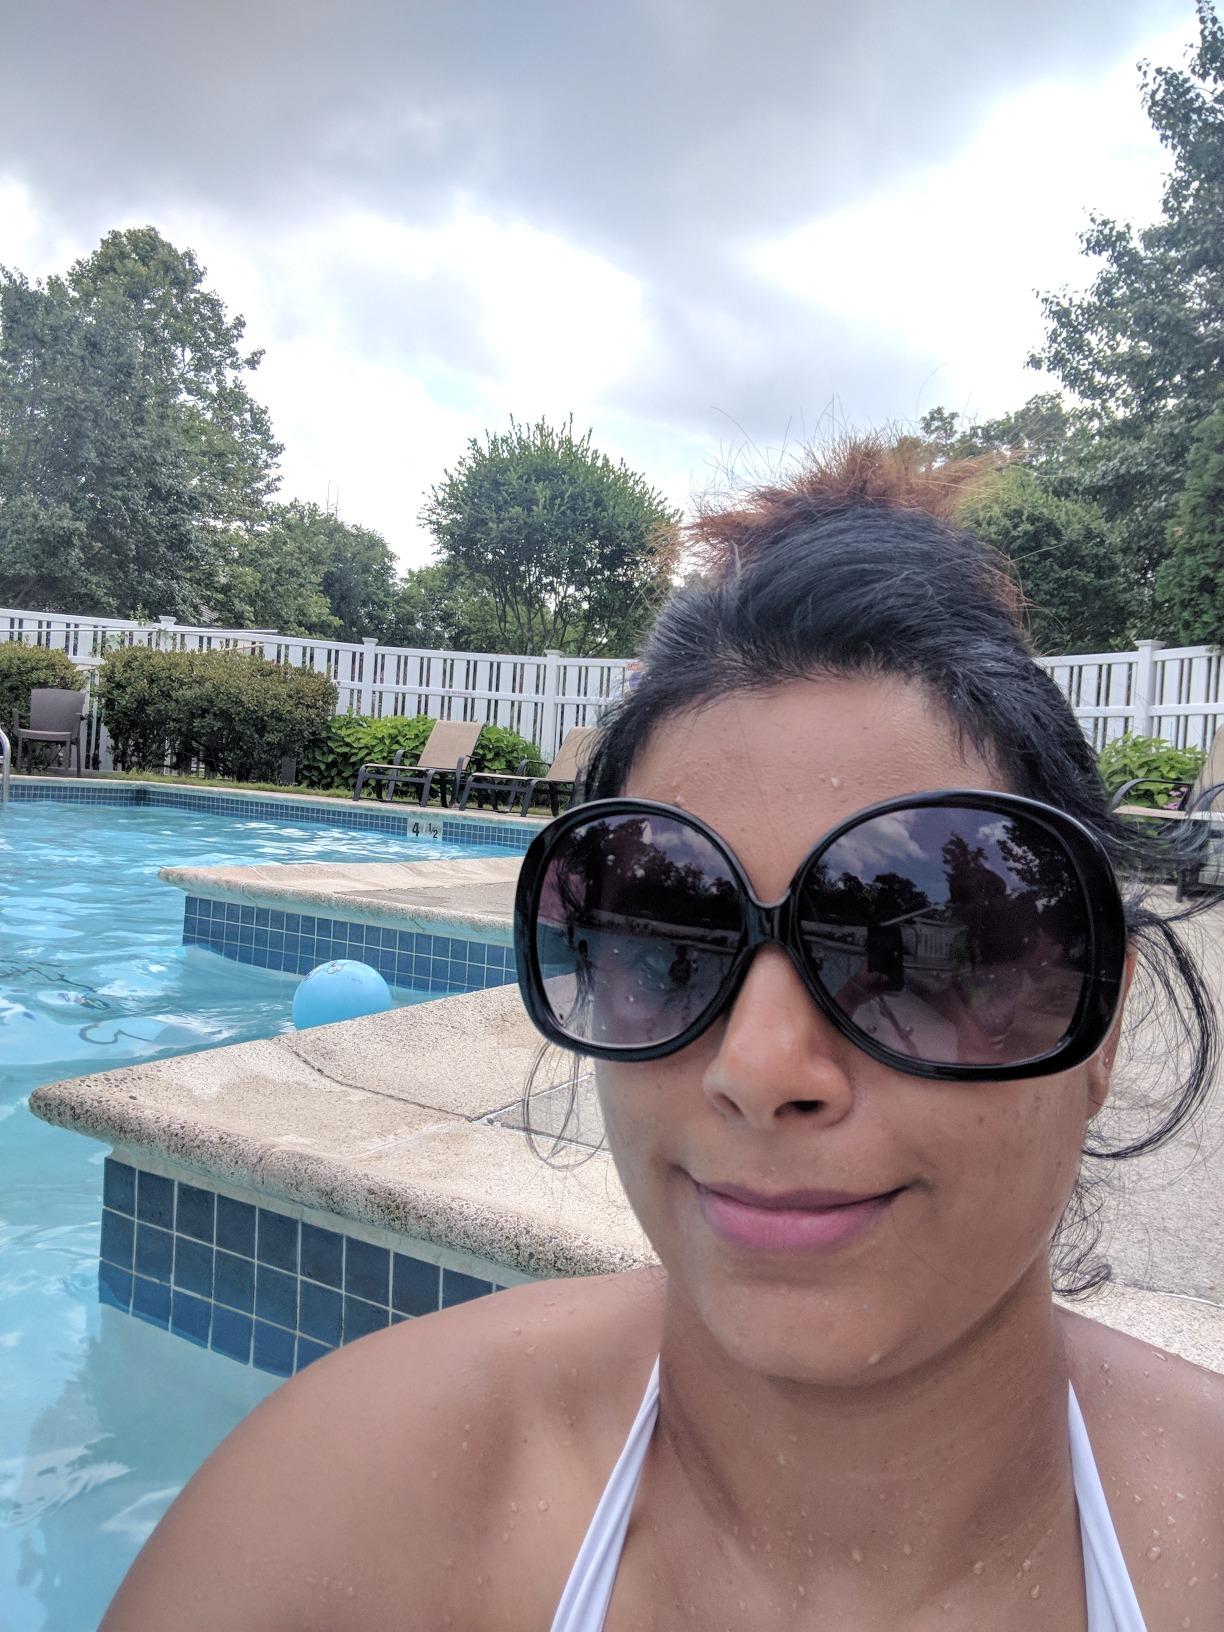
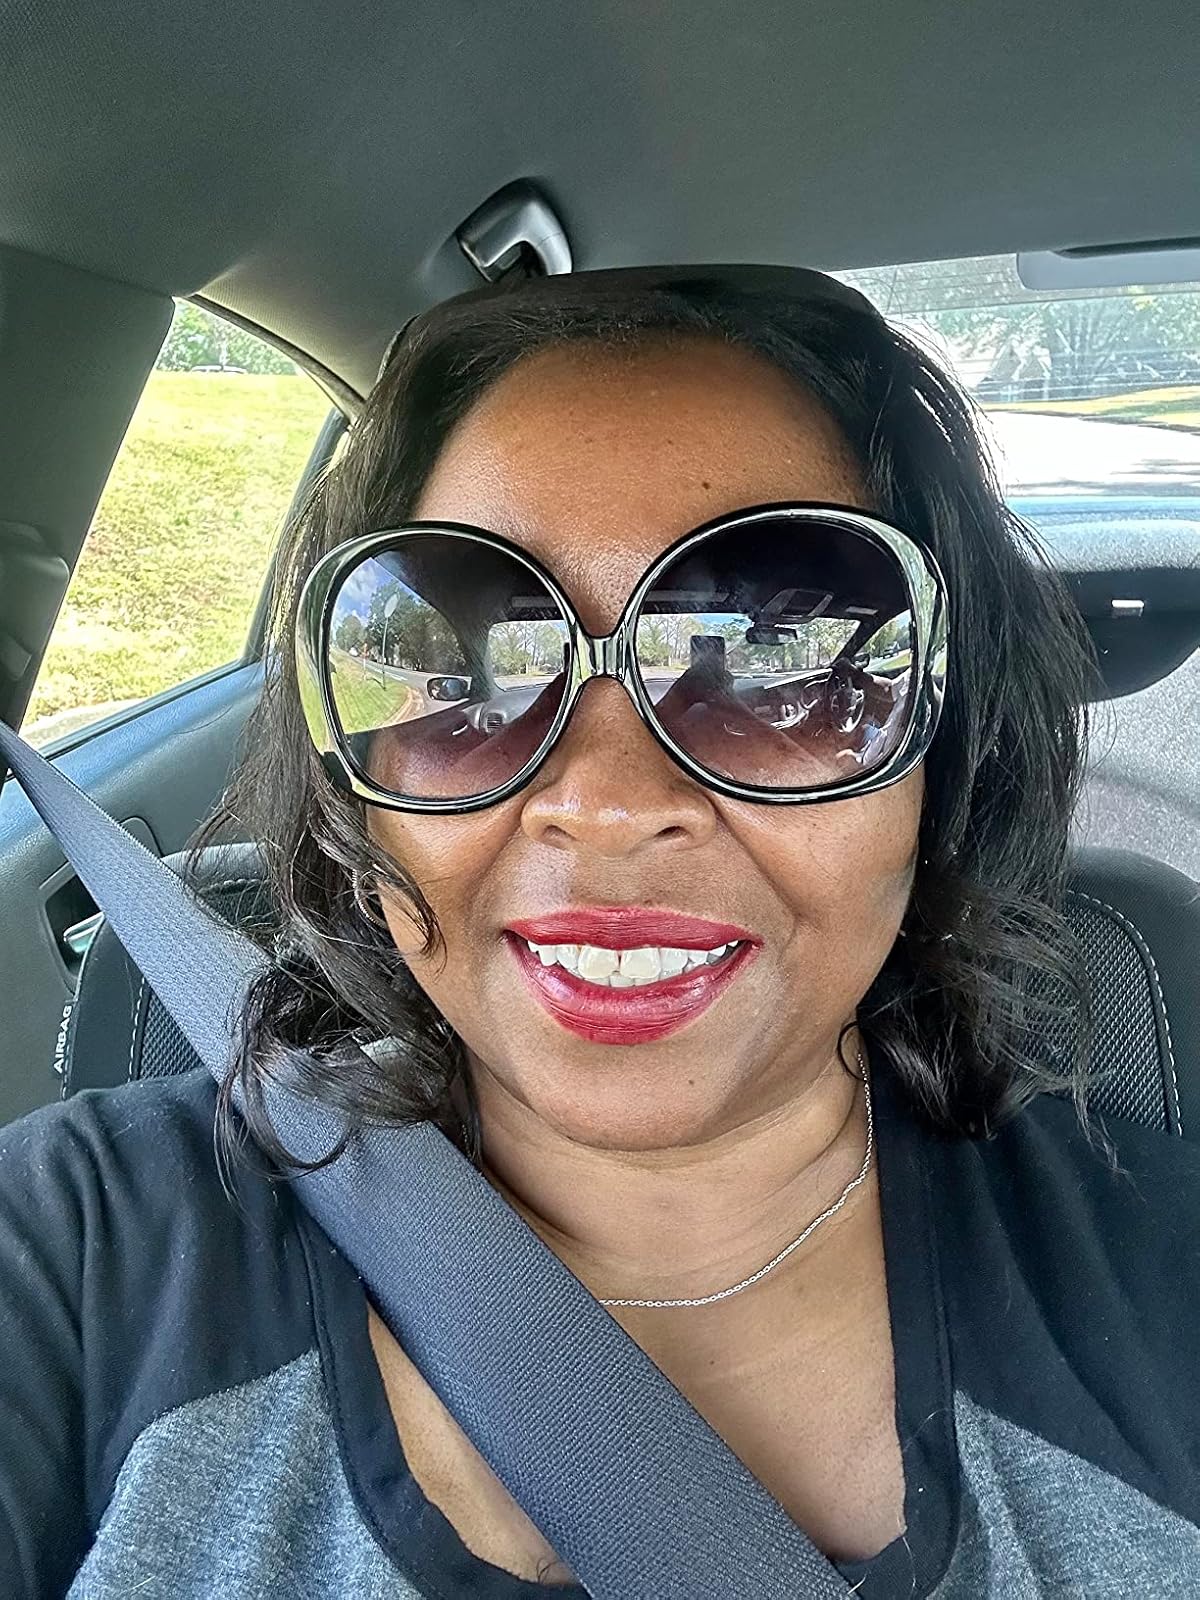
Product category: accessories_sunglasses
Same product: yes